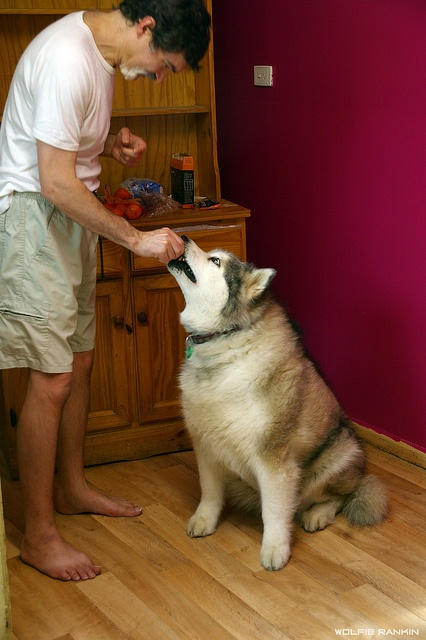
A man is giving a dog something to eat.
A man standing next to a dog feeding him a snack.
A man feeding his dog in the house.
A barefoot man gives a treat to his very husky Husky.
A barefoot man feeding a Husky a treat.